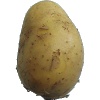
Label: white_potato